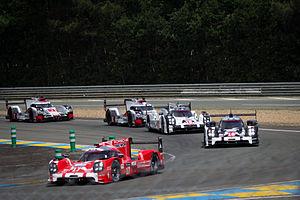
Les 24 Heures du Mans 2015 sont la 83ᵉ édition des 24 Heures du Mans, la 3ᵉ manche du calendrier du Championnat du monde d'endurance FIA 2015 et a eu lieu les samedi 13 et dimanche 14 juin 2015.
Le championnat du monde d'endurance FIA est un championnat de course automobile organisé par l'Automobile Club de l'Ouest sous le parrainage de la Fédération internationale de l'automobile. Créé en 2012, le championnat du monde d'endurance FIA est issu de l'Intercontinental Le Mans Cup, lui-même créé en 2010 et fait revivre une compétition mondiale vingt ans après l'arrêt de l'ancien championnat du monde des voitures de sport.
Les 24 Heures du Mans sont une compétition automobile d'une durée de 24 heures, se déroulant en juin sur un circuit routier, au sud de la ville du Mans, dans le département de la Sarthe en France. Cette épreuve, existant depuis 1923, est l'une des trois courses les plus prestigieuses au monde avec le Grand Prix de Monaco et les 500 miles d'Indianapolis.